Beverly Duan

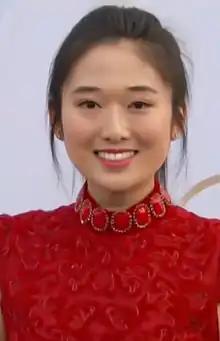
Duan at the 2019 Screen Actors Guild Awards

Beverly Duan (born December 19, 1999) is an American actress. Her first appearance on television was as a little girl in commercials on the Los Angeles television station KSCI Channel 18. After appearing in commercials and doing voiceovers for radio stations in Southern California, she received wider recognition for her portrayal of Lulu on the Nickelodeon television series "Ni Hao, Kai-Lan", which aired from 2008 until 2011.